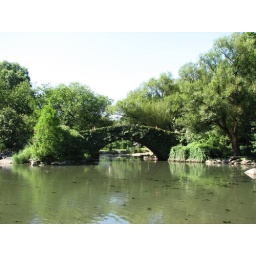
Bridge over dirty water